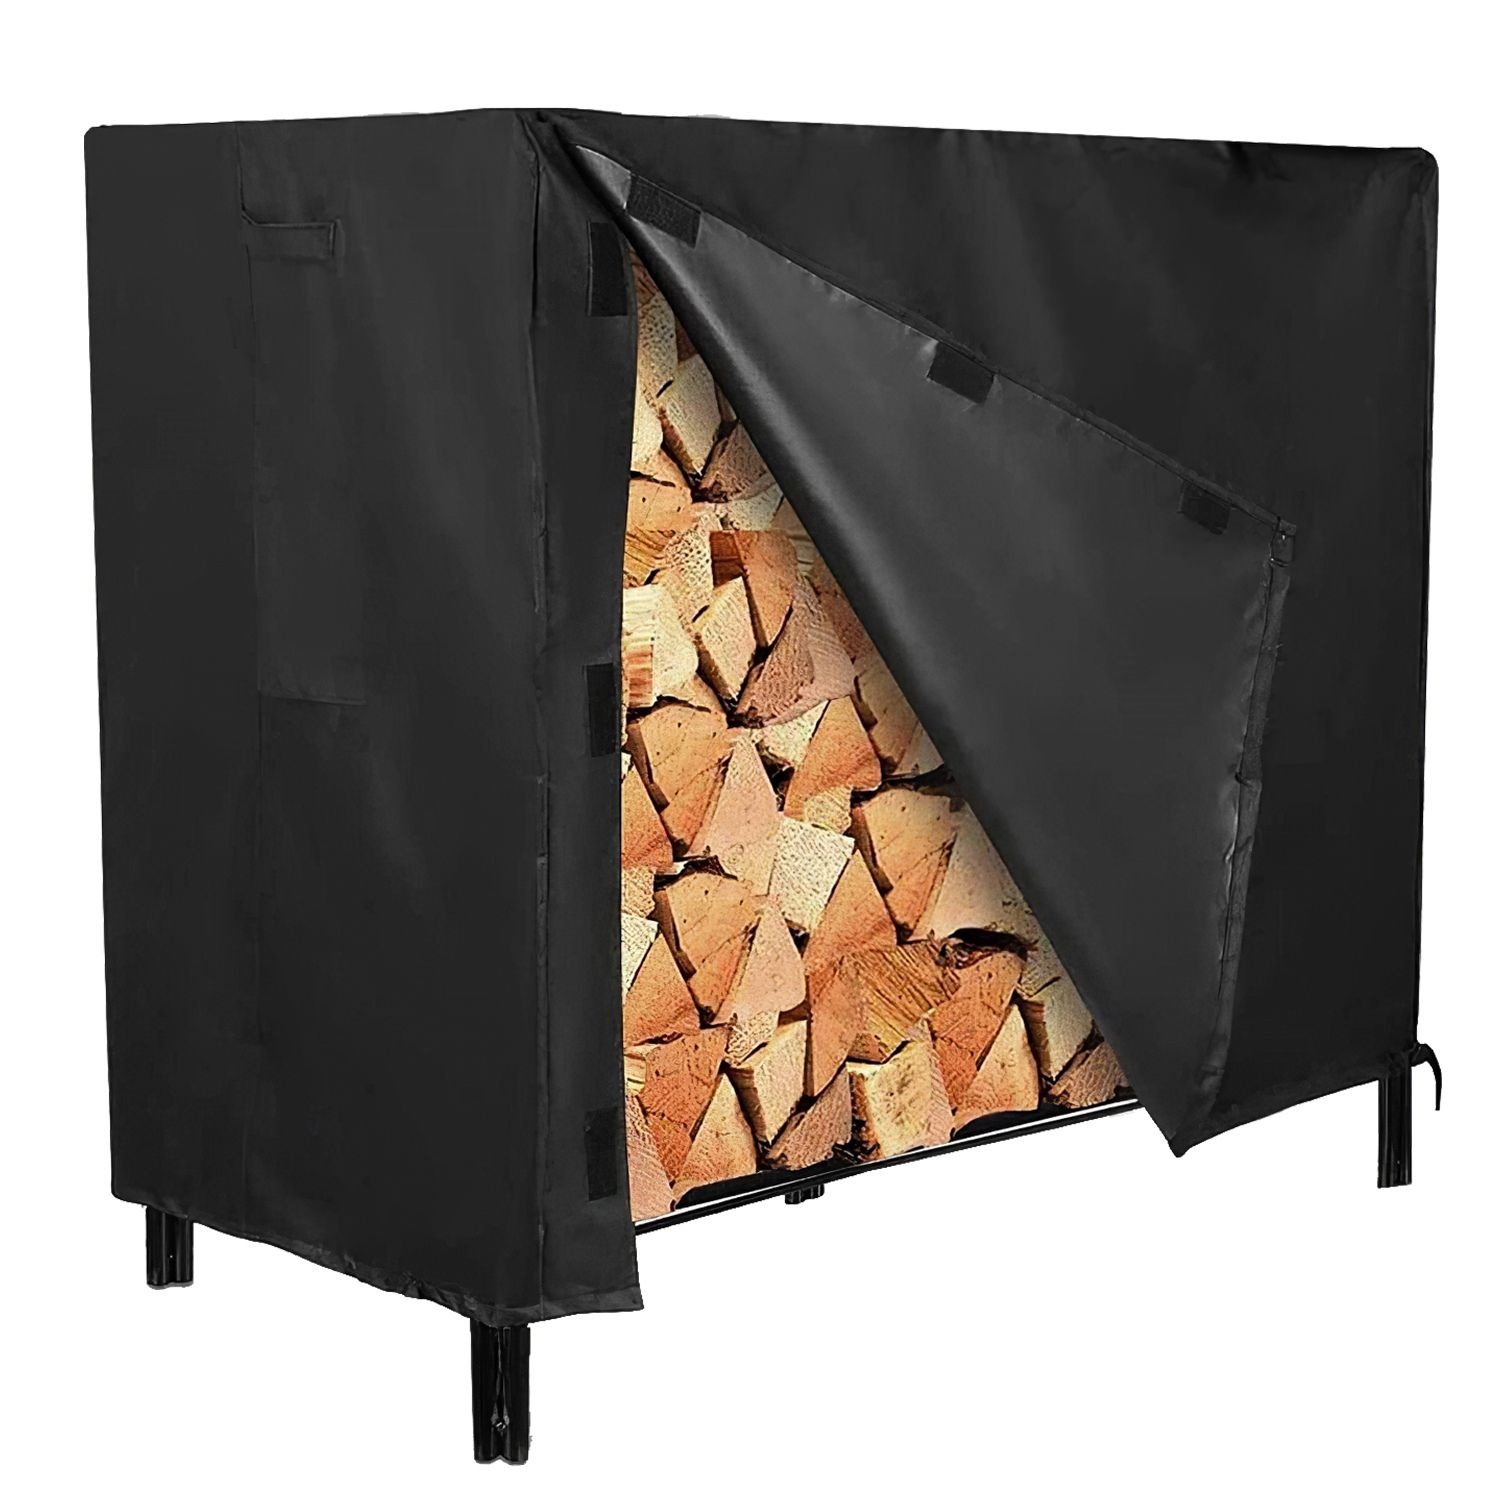
Durable Firewood Rack Cover
Protect your firewood year-round with this 420D oxford fabric waterproof, windproof, and UV-resistant cover featuring secure straps and a handy storage bag.
Brand: Doba
Category: Home & Garden > Fireplace & Wood Stove Accessories > Log Rack & Carrier Accessories > Base Covers